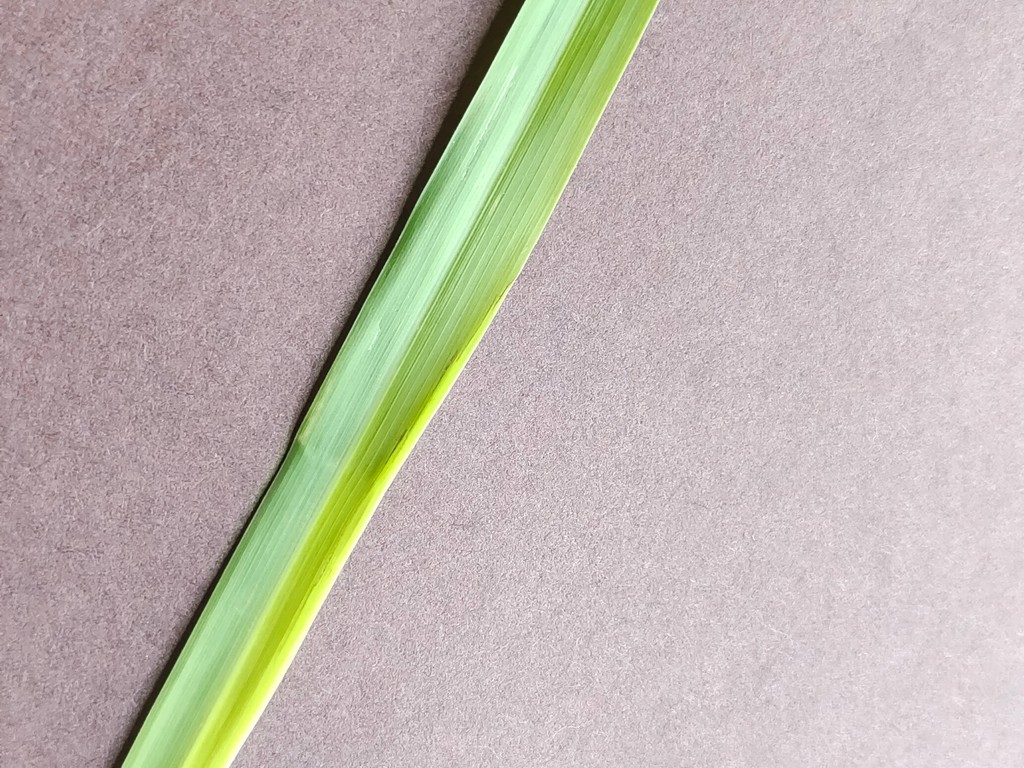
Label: Healthy